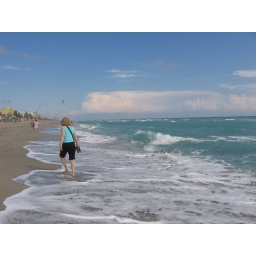
mama walking along the beach in Hollywood, (Miami area), Florida.